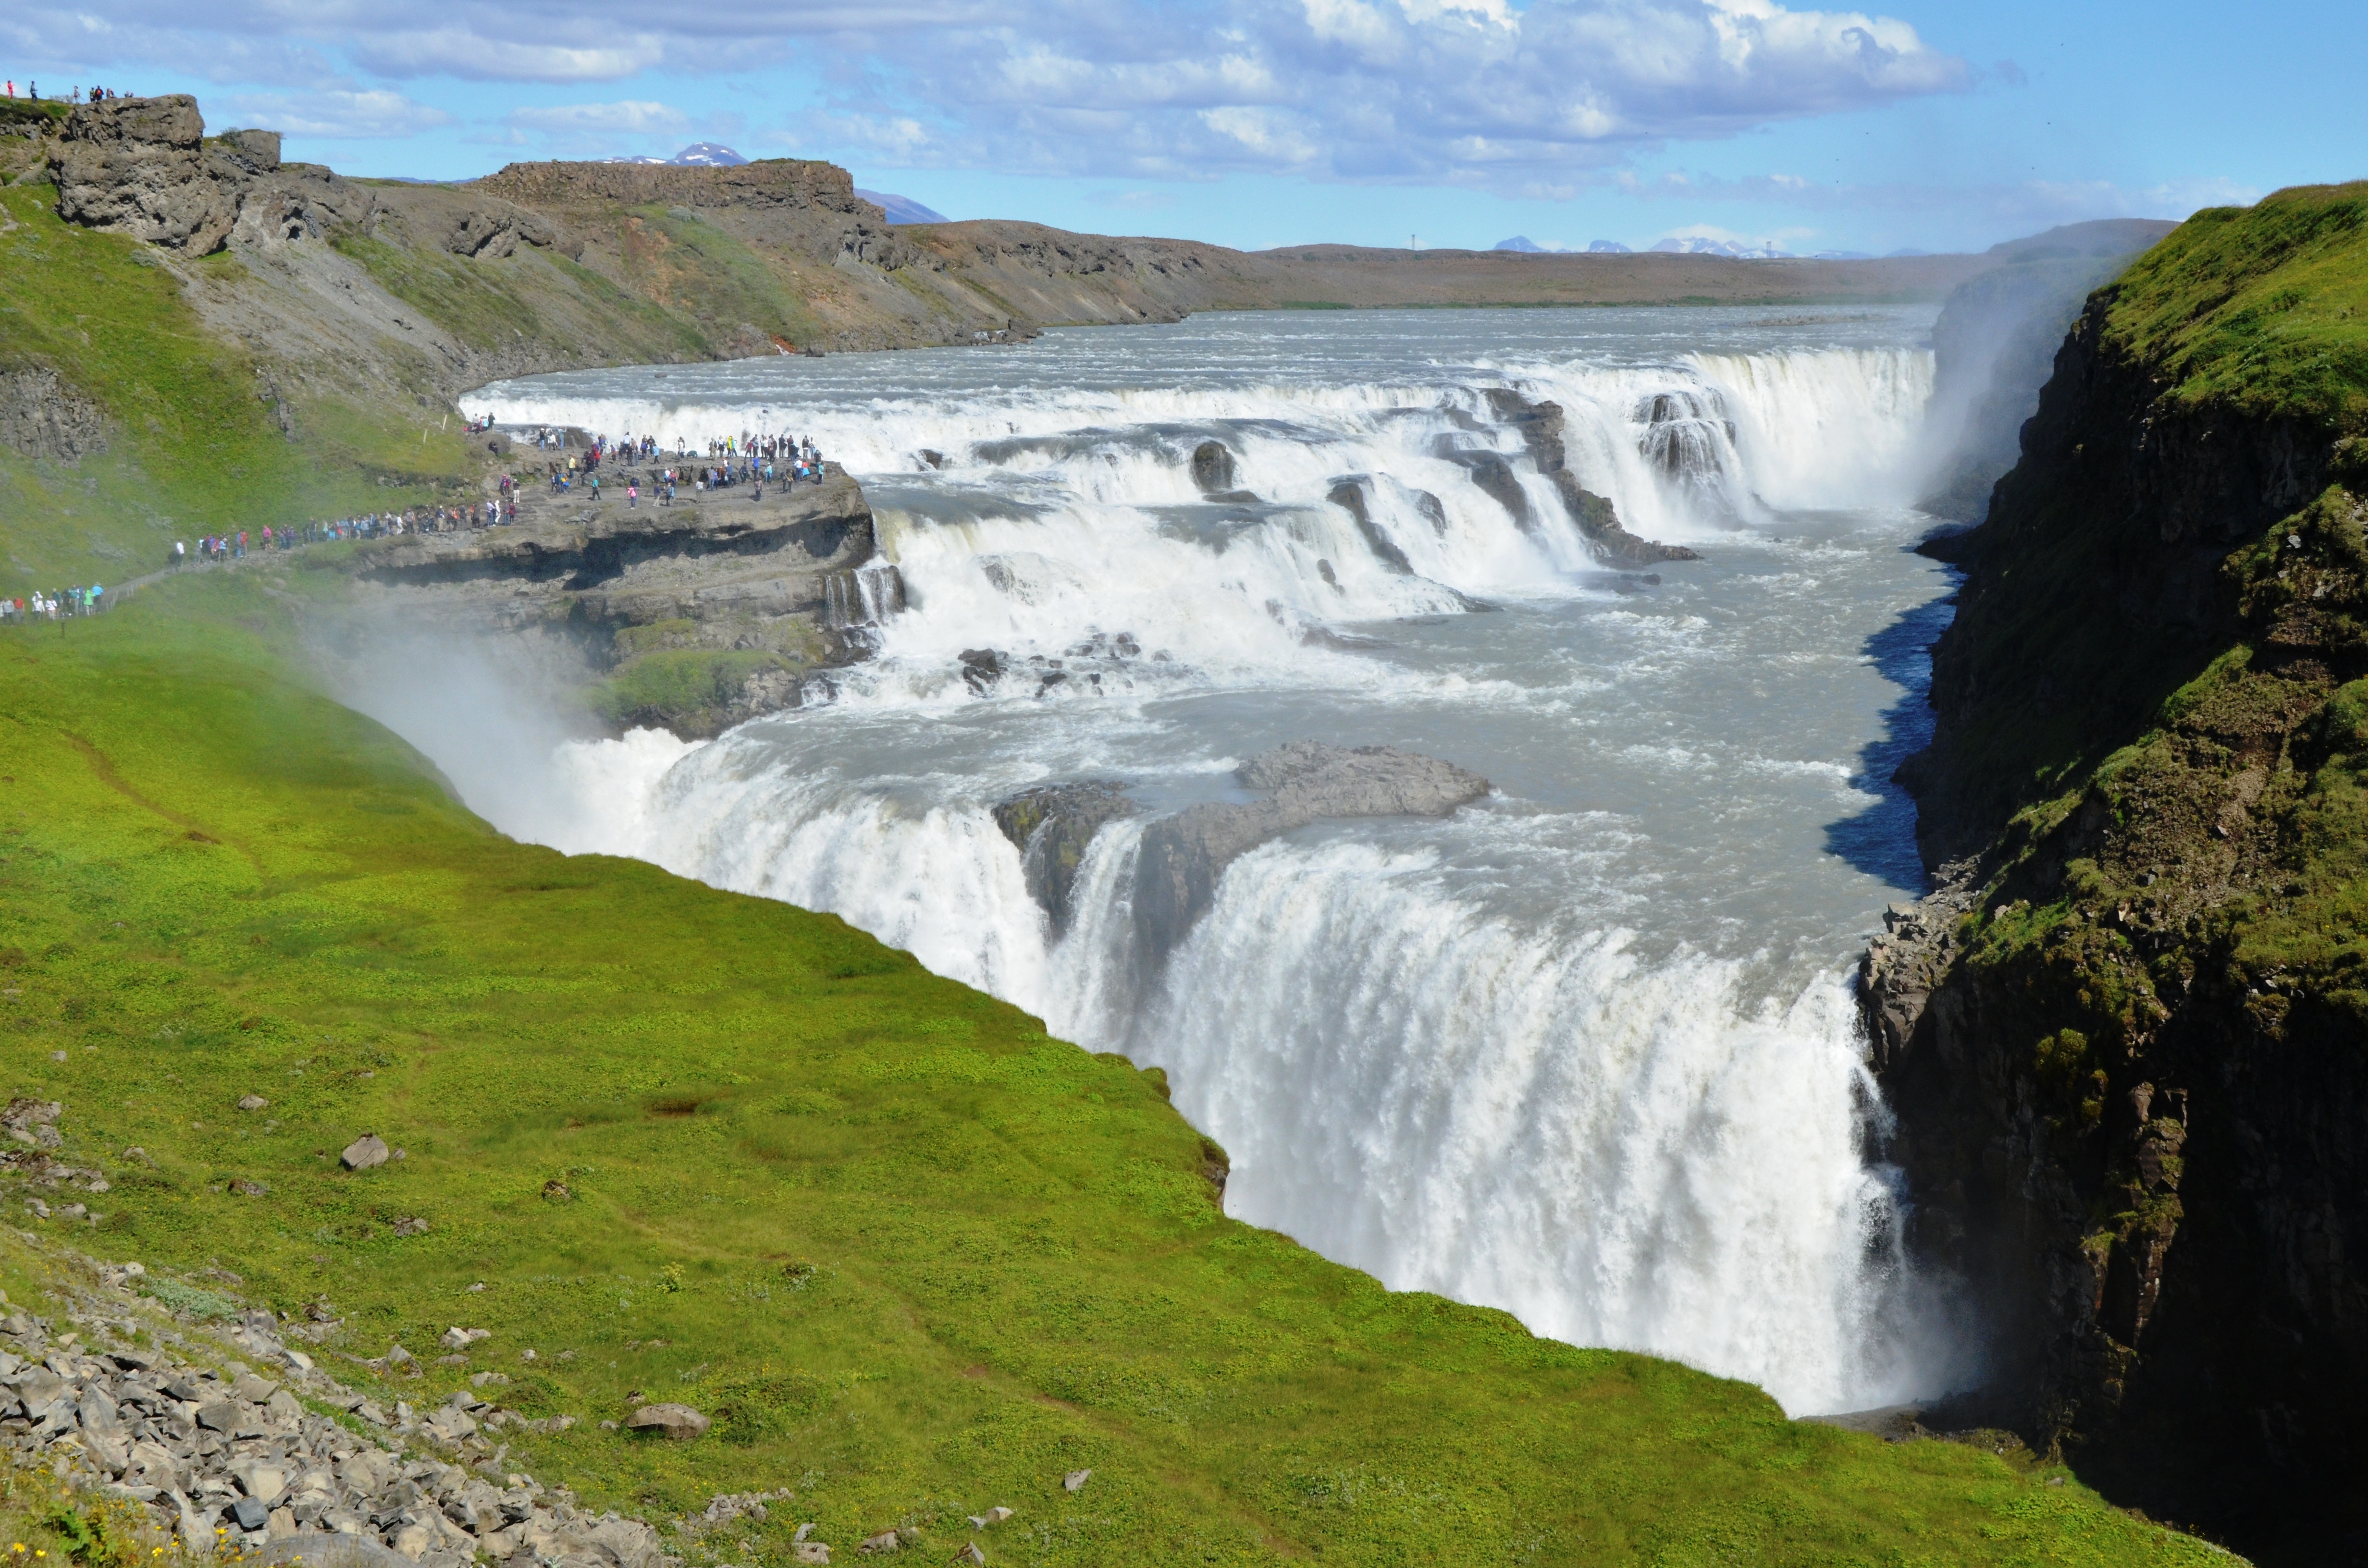
landscape, coast, water, nature, waterfall, river, cliff, stream, rapid, iceland, reservoir, terrain, body of water, wasserfall, loch, white water, water feature, watercourse, gullfoss, water masses, golden circle, force of nature, gradually, enormous, water power